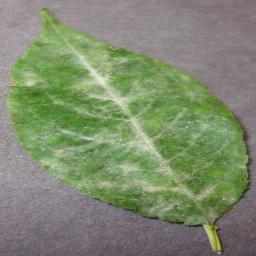
Label: Cherry___Powdery_mildew